Crematory (band)

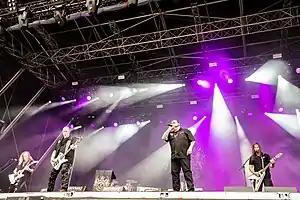
Crematory at Rockharz 2018

Crematory is a German gothic metal band formed in Mannheim, Baden-Württemberg in 1991.